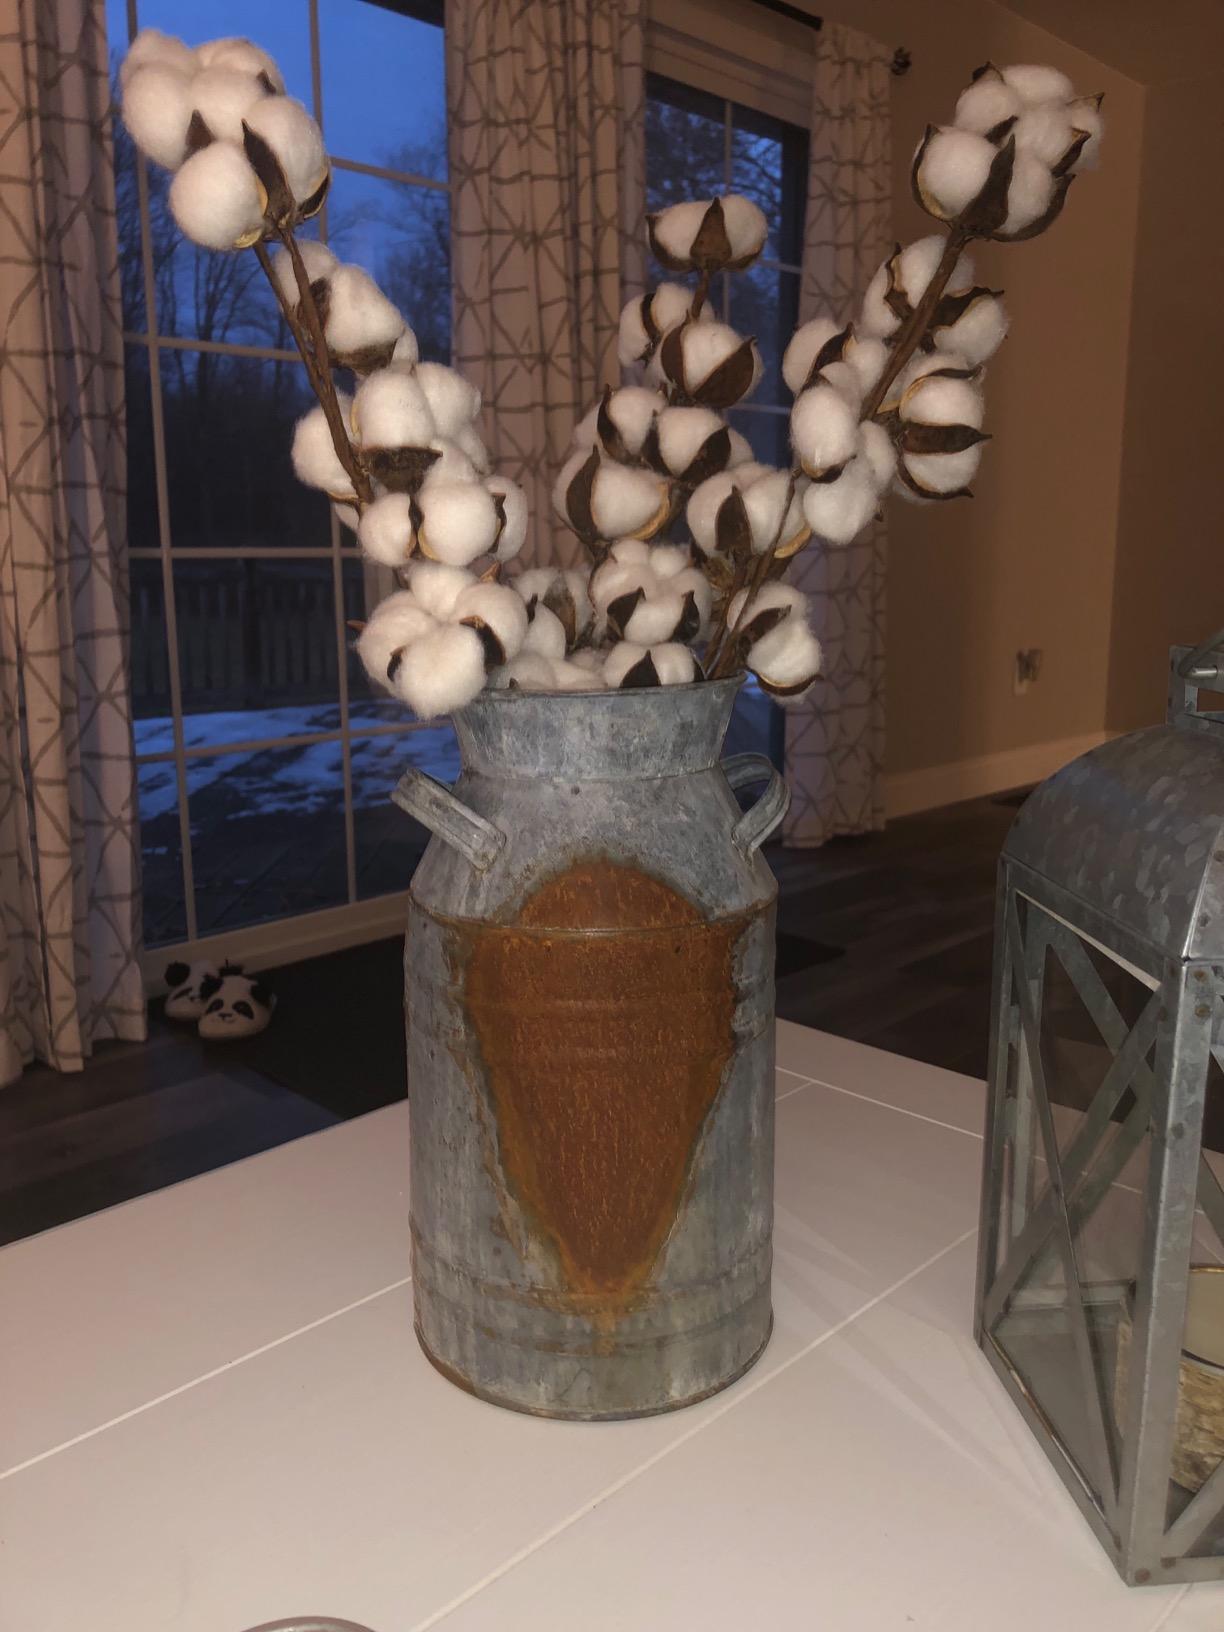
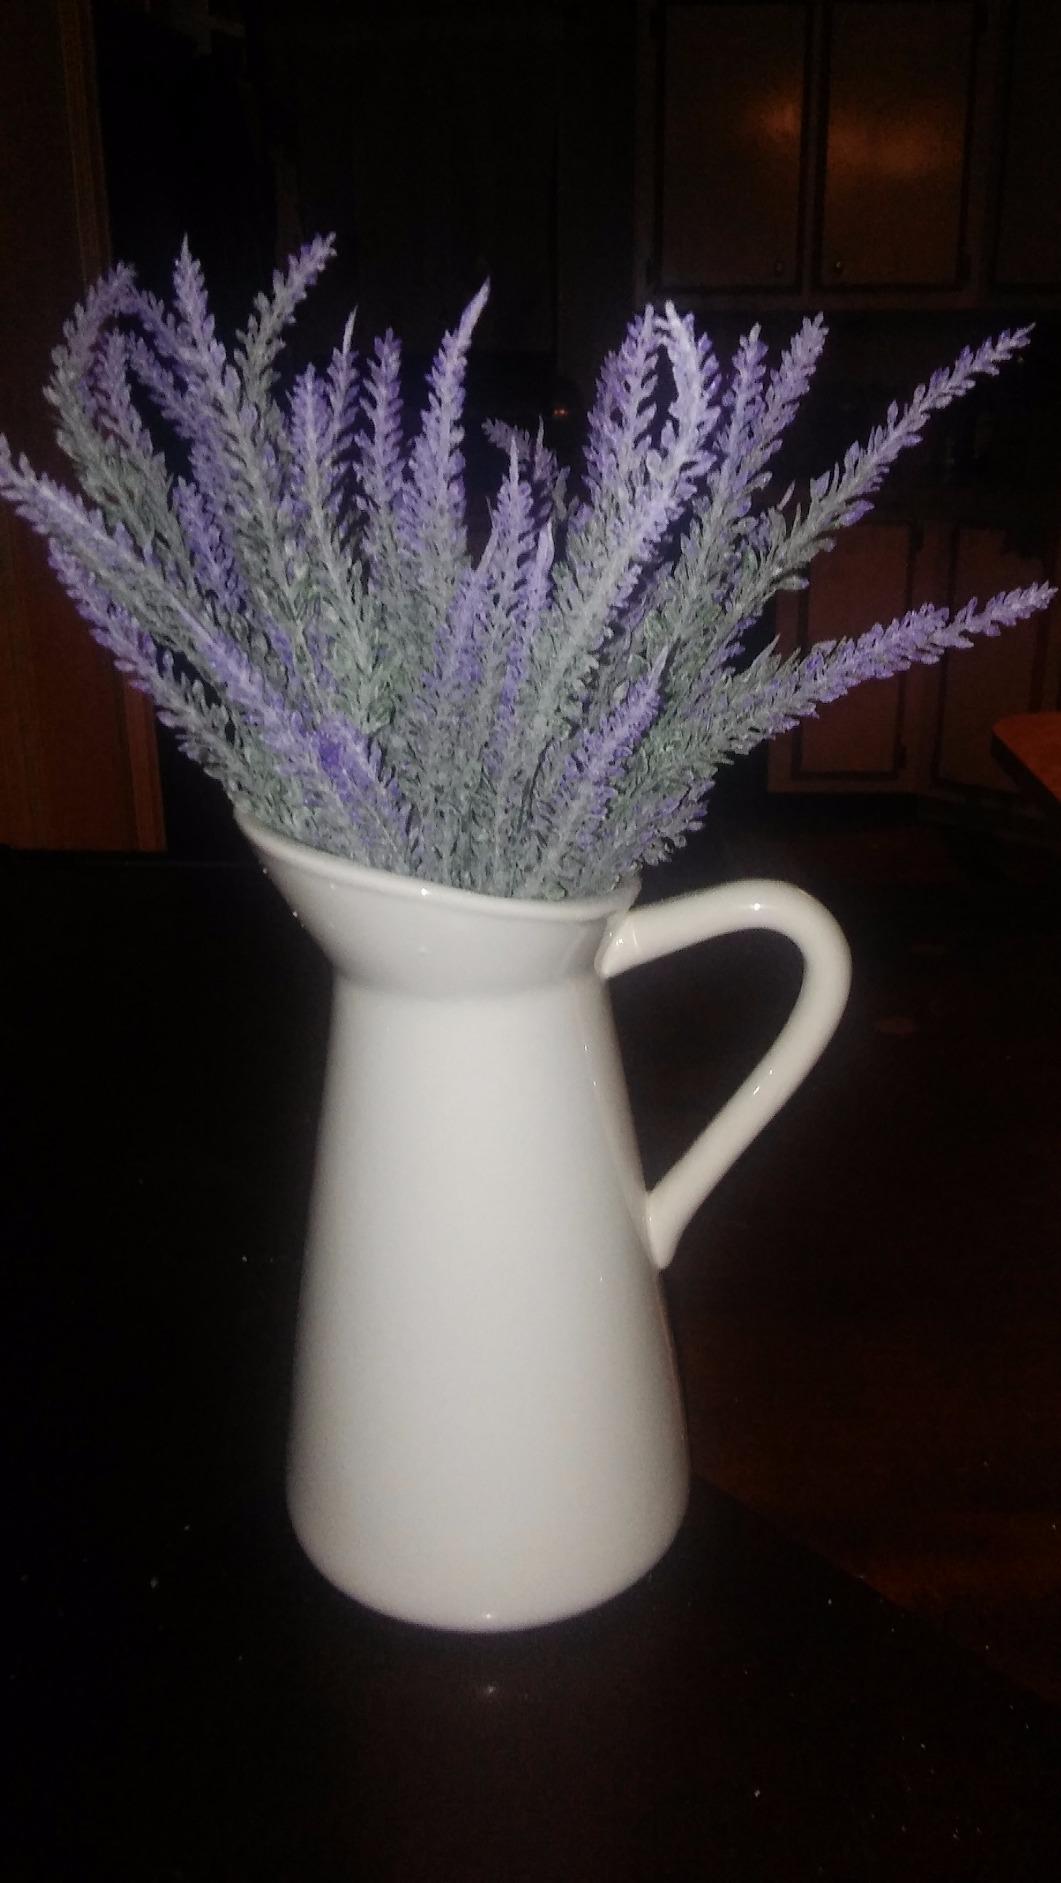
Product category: vase
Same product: no